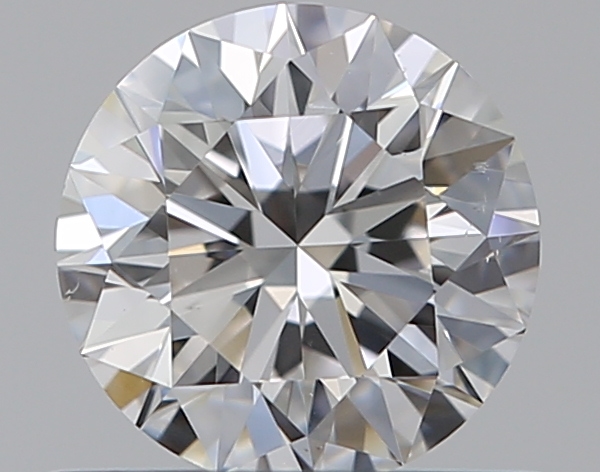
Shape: round
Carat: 0.5
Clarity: VS2
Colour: E
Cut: EX
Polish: EX
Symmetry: EX
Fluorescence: N
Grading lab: GIA
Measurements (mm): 5.08 x 5.1 x 3.16